Erin L. Thompson

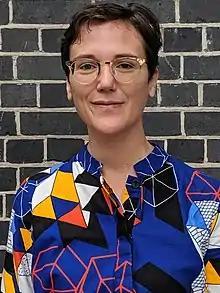
Erin L. Thompson in London, 2019

Erin L. Thompson is an American art historian and lawyer. She is a professor in the Department of Art and Music at the John Jay College of Criminal Justice (City University of New York). She studies art crime, including antiquities looting, the deliberate destruction of art, and art produced by detainees at the Guantánamo Bay military detention camp.